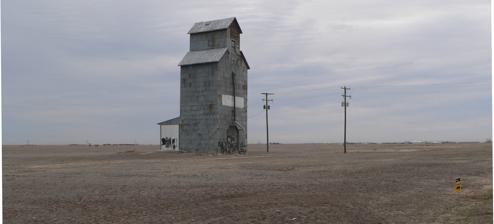
Building: Hooker Woodframe Grain Elevator
Country: United States of America
Year built: 1926
United States historic place Hooker Woodframe Grain Elevator U.S. National Register of Historic Places The Hooker Woodframe Grain Elevator from the southwest Show map of Oklahoma Show map of the United States Location Off Texas Ave., Hooker, Oklahoma Coordinates 36°52′3″N 101°12′39″W / 36.86750°N 101.21083°W / 36.86750; -101.21083 Area less than one acre Built 1926 Built by Riffe & Gilmore Co. MPS Woodframe Grain Elevators of Oklahoma Panhandle TR NRHP reference No. 83002133 Added to NRHP May 13, 1983 The Hooker Woodframe Grain Elevator is a grain elevator in Hooker, Oklahoma . The elevator was built in 1926 by the Riffe & Gilmore Co. and operated by the Wheat Pool Elevator Company. Located along the Beaver, Meade and Englewood Railroad , which ran from the east at Beaver, Oklahoma to the west at Keyes, Oklahoma (northeast of Boise City ), the elevator served the local wheat industry.  It was one of several built to compete with the Chicago, Rock Island and Pacific Railroad elevators in the region. The elevator was added to the National Register of Historic Places on May 13, 1983 and is one of two National Register of Historic Places listings in Texas County, Oklahoma located around Hooker. References